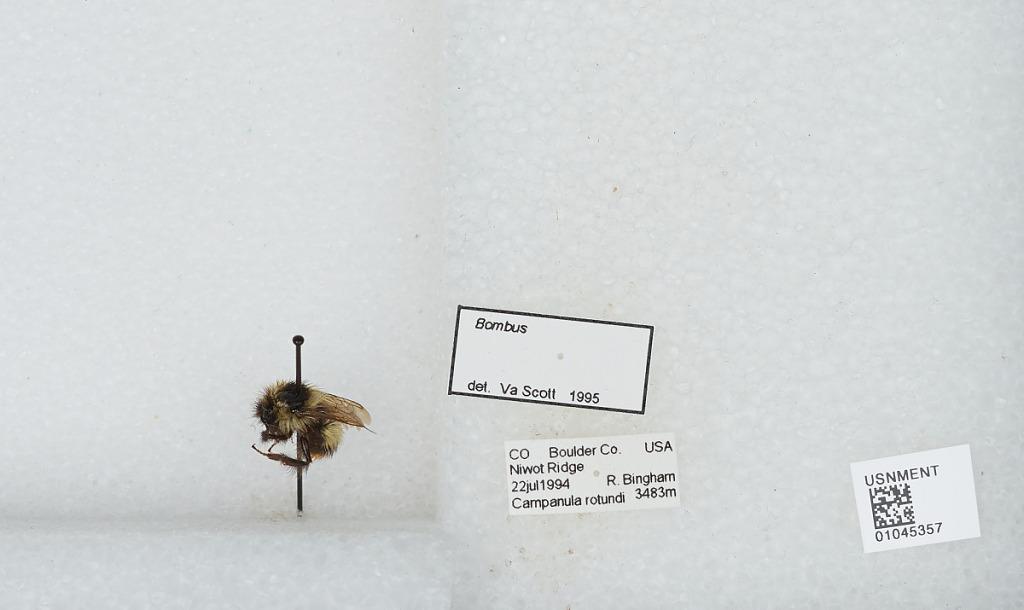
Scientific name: Bombus sp.
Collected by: R. Bingham
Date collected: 1994-7-22
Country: United States
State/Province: Colorado
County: Boulder
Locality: Niwot Ridge
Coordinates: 40.0597, -105.617
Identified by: Scott, Va.